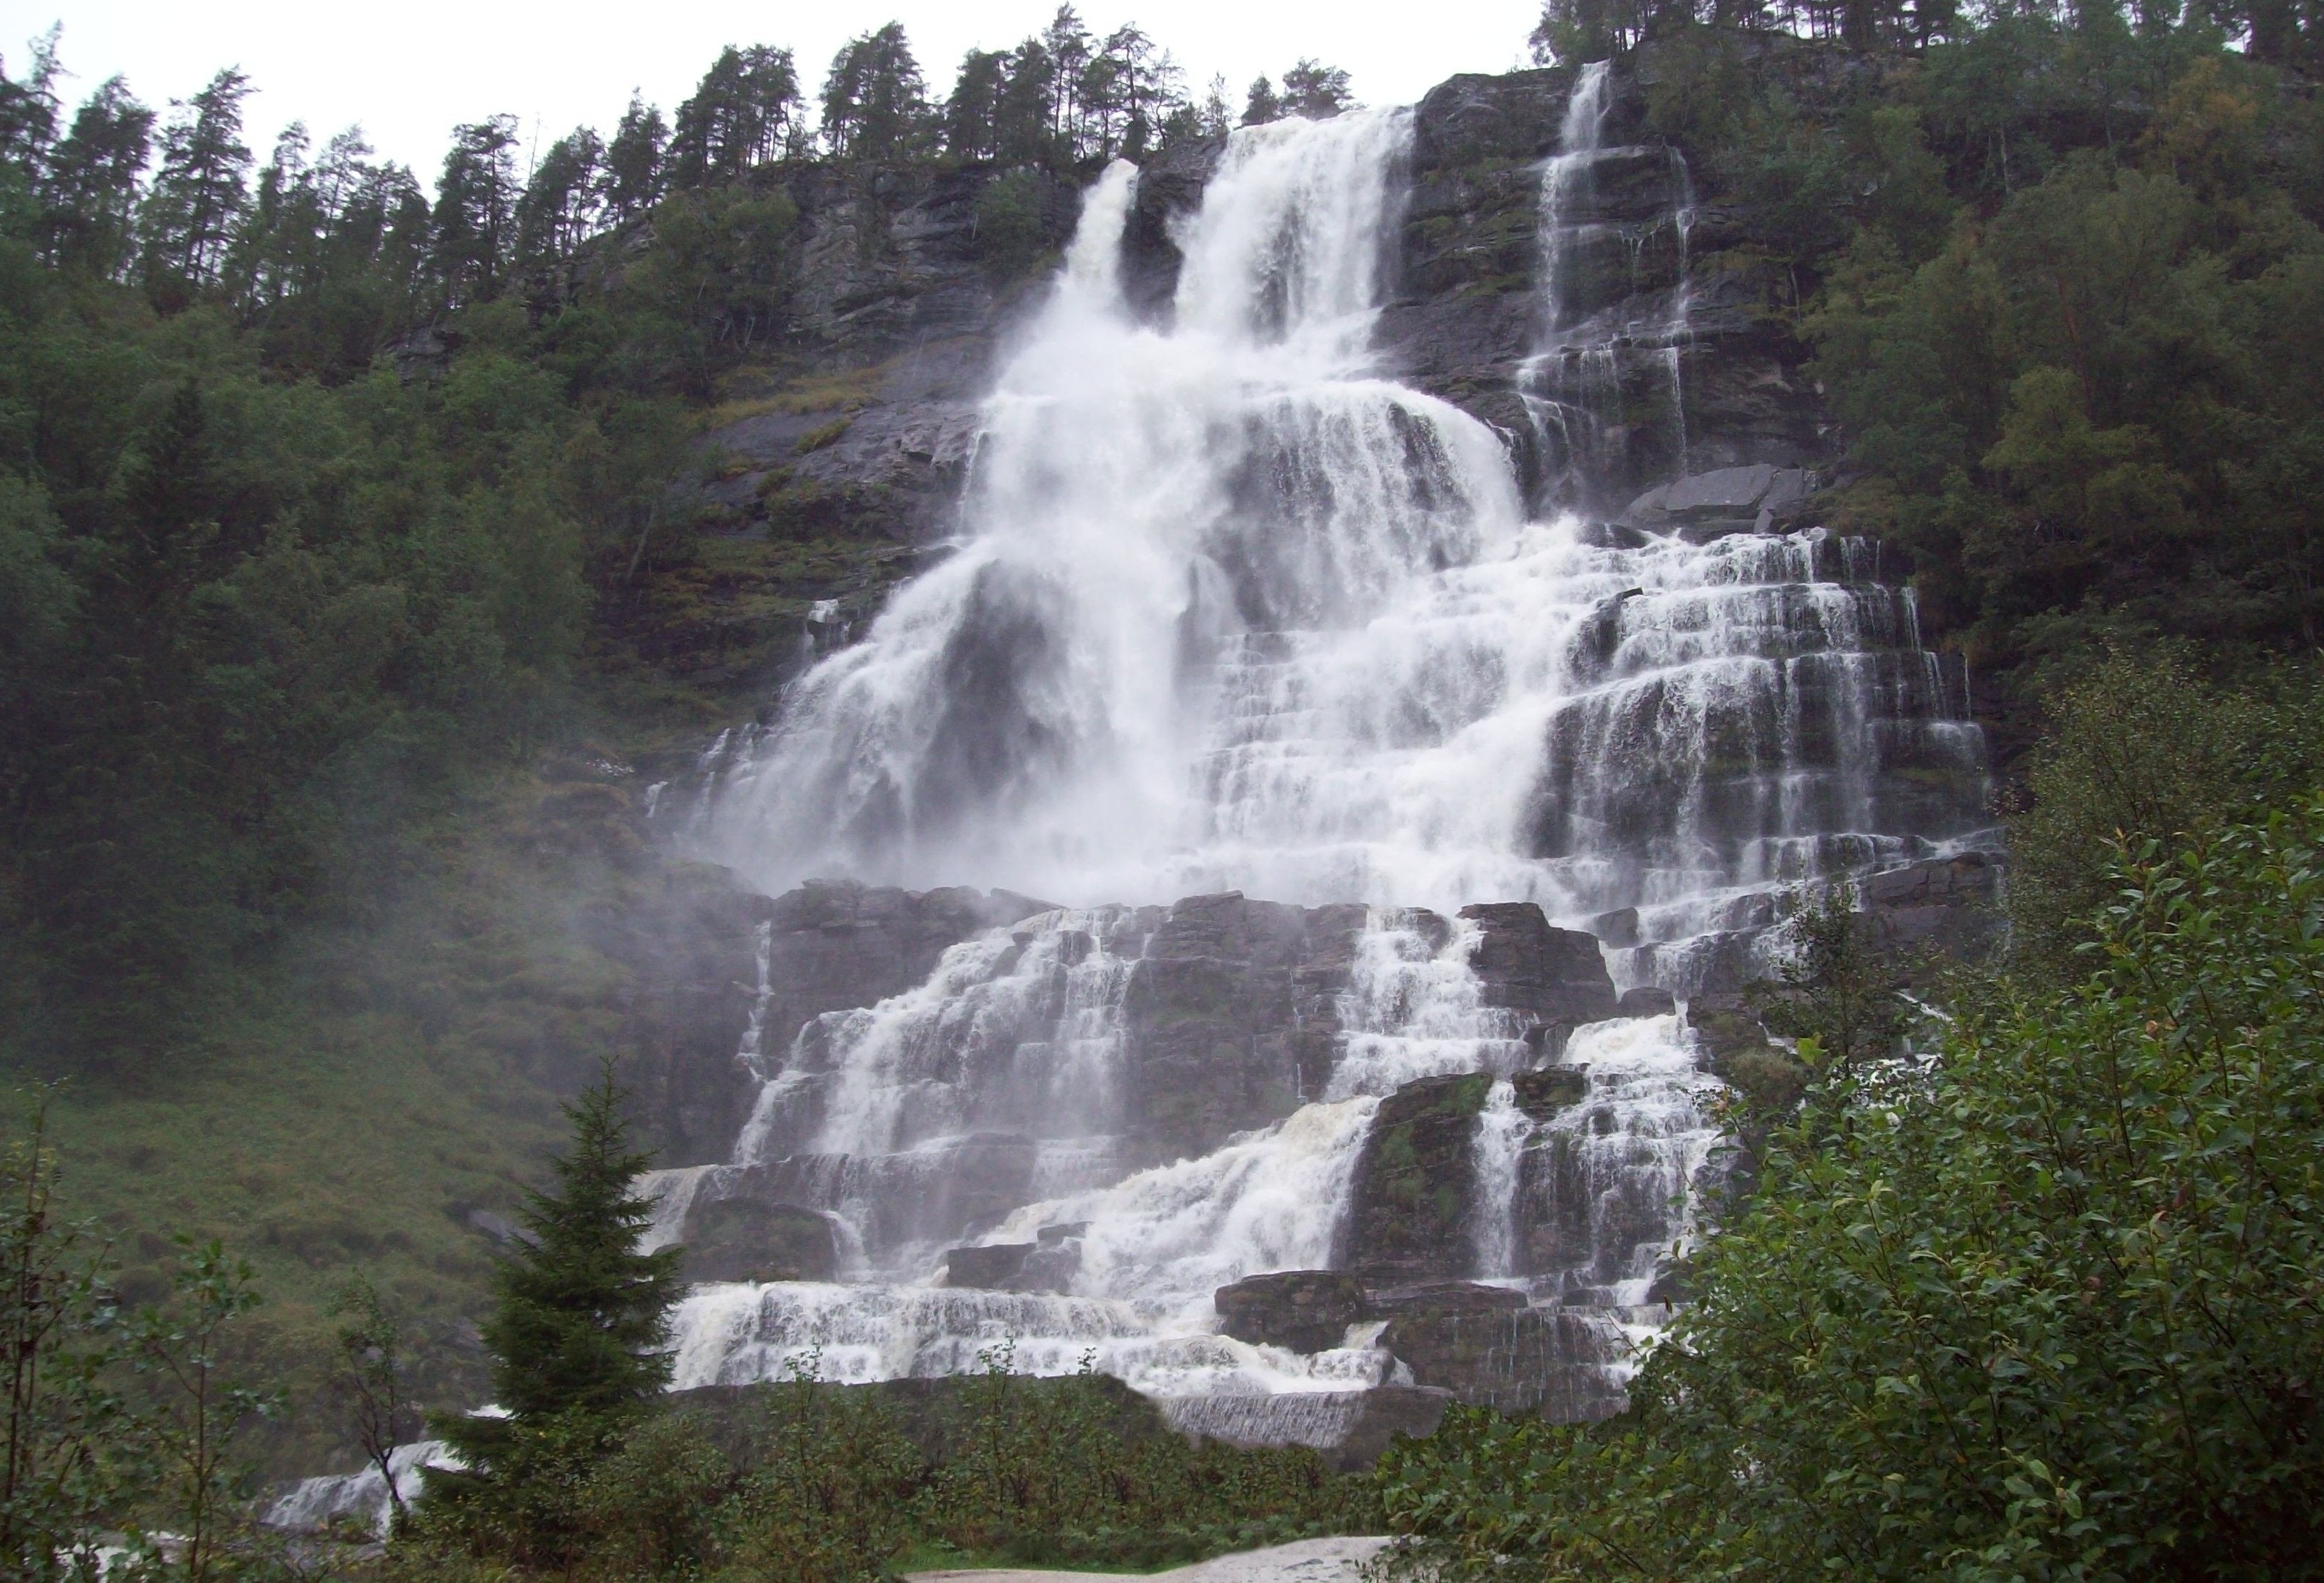
waterfall, body of water, wasserfall, water feature, watercourse, norway, tvinnefossen, trollafossen, voss, many stranded